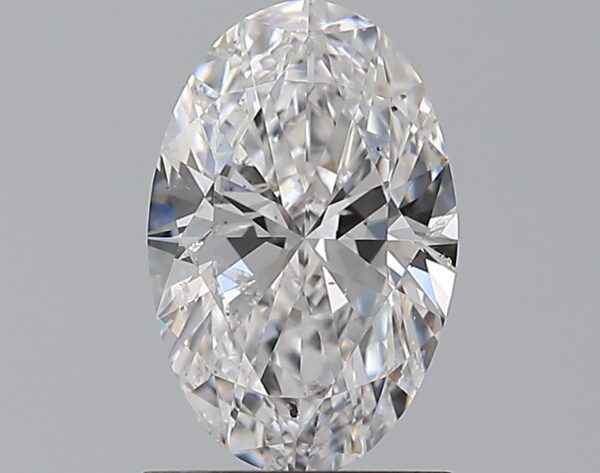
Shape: oval
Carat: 1.2
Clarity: SI2
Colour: D
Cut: EX
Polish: EX
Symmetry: VG
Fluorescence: F
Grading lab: GIA
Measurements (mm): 9.06 x 5.89 x 3.48